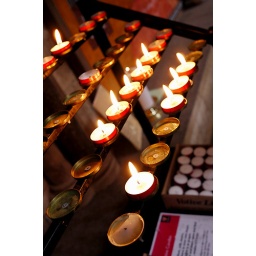
taken @ a church near london bridge station.